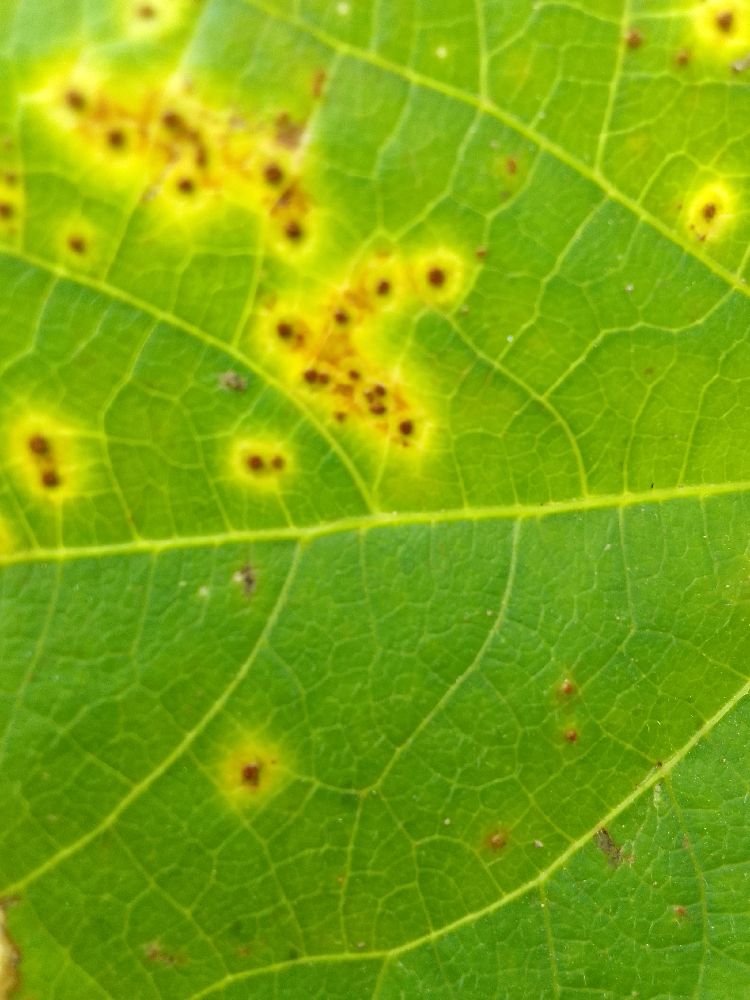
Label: rust